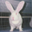
Label: rabbit